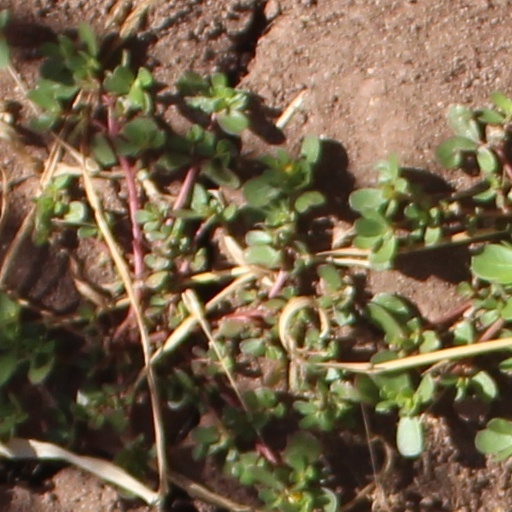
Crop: wheat